Clinton–Kalamazoo Canal

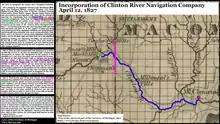
Incorporation of the Clinton River Navigation Company, 1827

The first attempt to regulate the flow of cargo and passengers along the Clinton River came in the form of the Clinton River Navigation Company; incorporated by the Territorial Government on April 12, 1827; authorized for the purpose of removing obstructions from the Clinton River, and making such river navigable for boats from the village of Mount Clemens to Mack's lower mills (so called), in the county of Oakland."